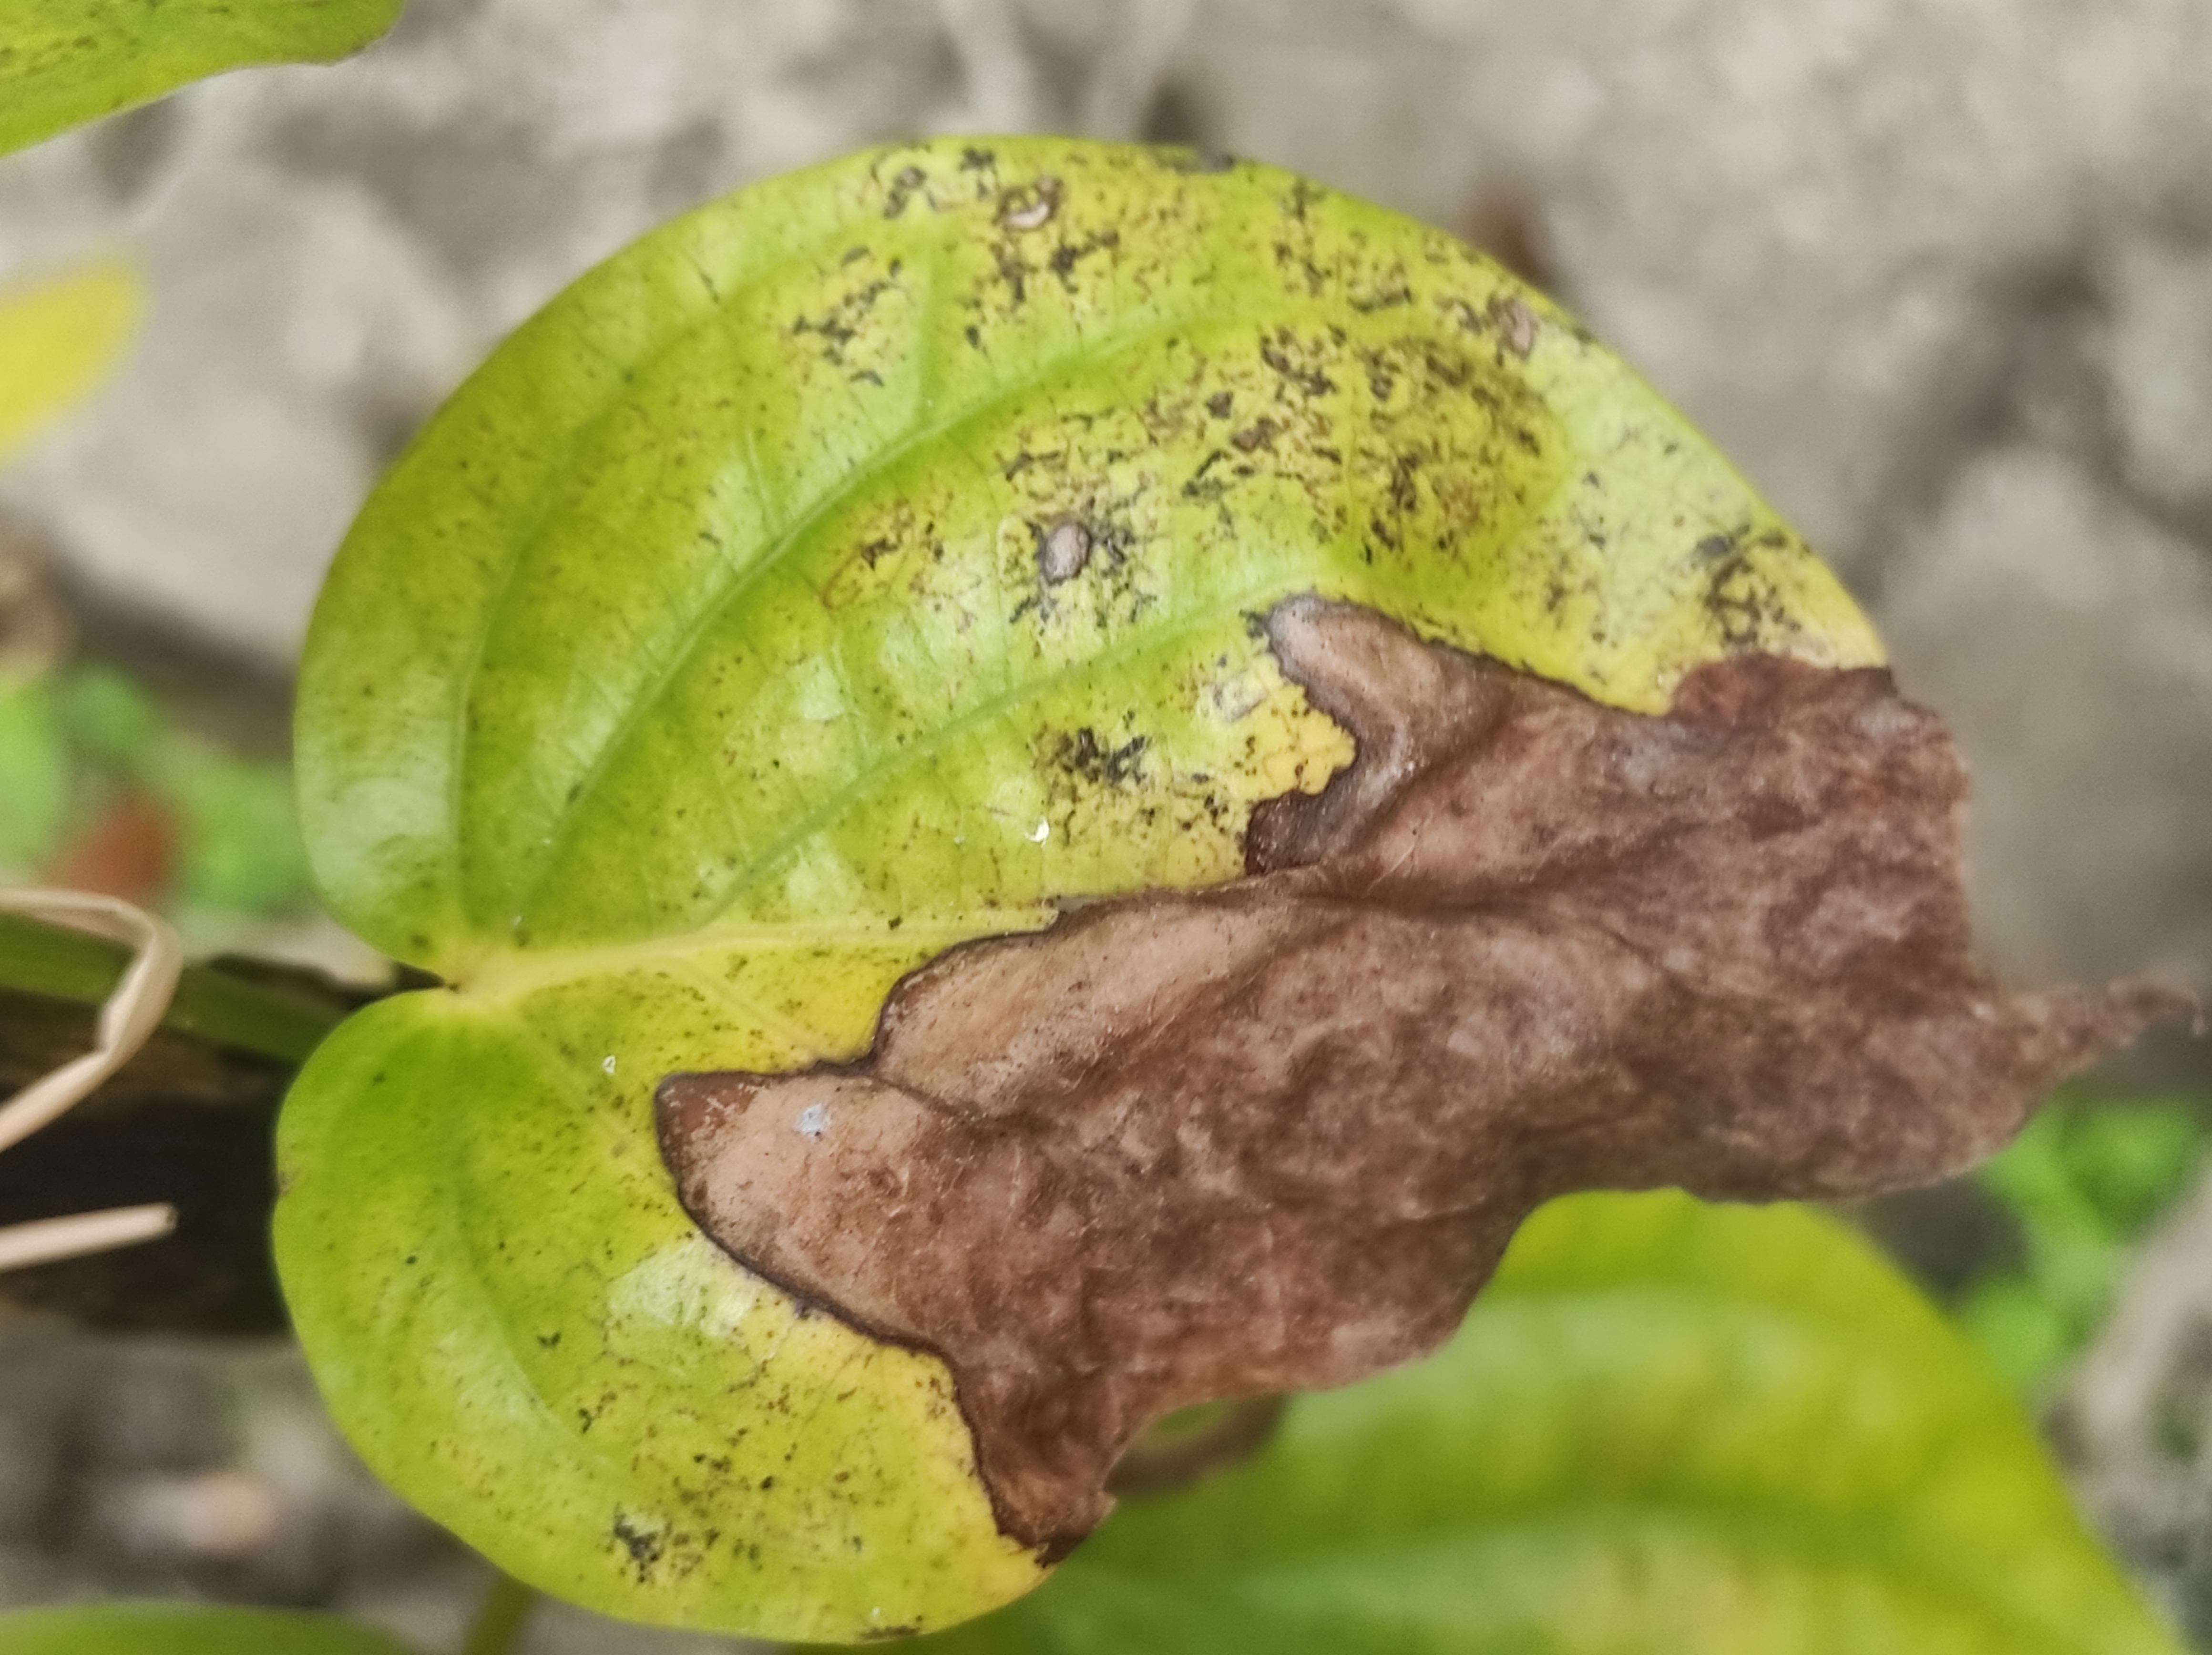
Label: Fungal_Brown_Spot_Disease